Emma Twigg

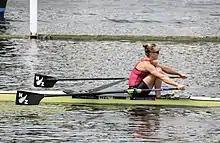
Twigg at the 2019 Henley Royal Regatta

In 2013, Twigg attended World Rowing Cups II and III and came first and fourth, respectively. At the 2013 World Rowing Championships in Chungju in South Korea, she won the silver medal. In 2014, she went to all three World Rowing Cups, with Cup I held in Sydney, Australia, followed by two Cups in Europe. She dominated throughout all Cup events and came first in every single race. She carried the consistent form through to the 2014 World Rowing Championships in Amsterdam, where she also won her heat, semi-final, and the A-final, which gave her the world championship crown.